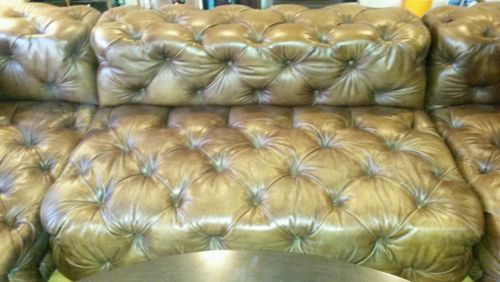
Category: sofa